Stefan the First-Crowned

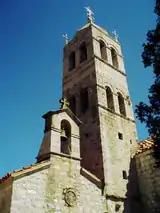
Reževići Monastery near Budva was founded by Stefan

Andrija Mirosavljević was entitled to the governance of Hum, as the heir of Miroslav of Hum, the uncle of Stefan II, but the Hum nobles chose his brother Petar as Prince of Hum. Petar exiled Andrija and Miroslav's widow (the sister of Ban Kulin of Bosnia), and Andrija fled to Serbia, to the court of Stefan II. In the meantime, Petar fought successfully with neighbouring Bosnia and Croatia. Stefan sided with Andrija and went to war and secured Hum and Popovo field for Andrija sometime after his accession. Petar was defeated and crossed the Neretva, continuing to rule the west and north of the Neretva, which had in 1203 been briefly occupied by Andrew II of Hungary. Stefan gave the titular and supreme rule of Hum to his son Radoslav, while Andrija held the district of Popovo with the coastal lands of Hum, including Ston. By agreement, when Radoslav died, the lands were bound to Andrija.